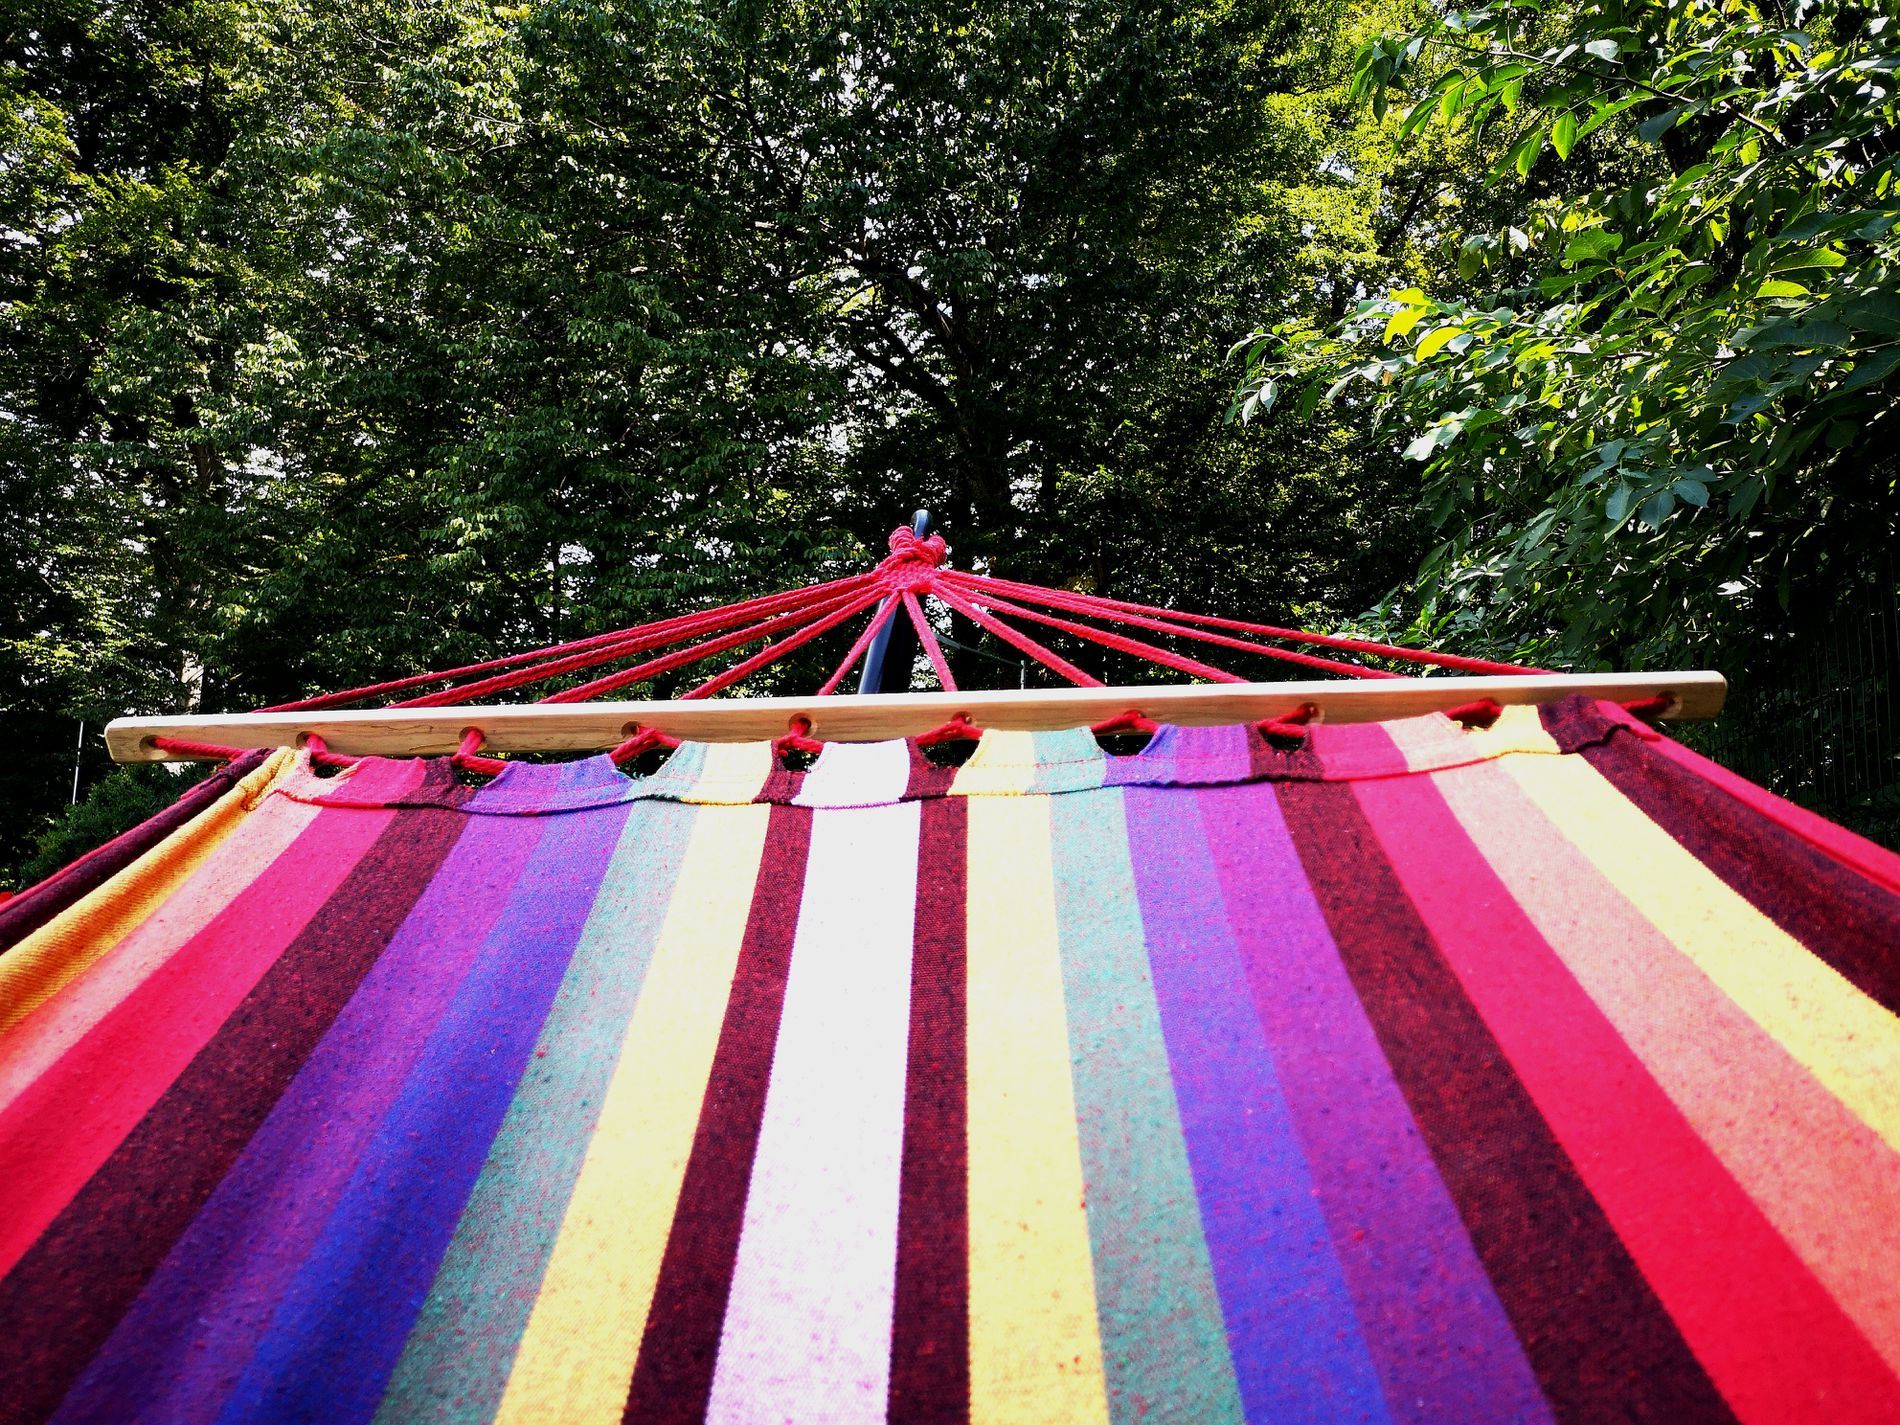
Multicolor Hammock
A multicolor hammock with red fixing ropes in the middle of the woods and trees as background in daylight.
A landscape photo captured from a low angel for a hammock with a multicolor color palette and green color palette trees in the background in daylight. It feels relaxing and has a peaceful atmosphere.
Labels: Furniture, Hammock, Plant, Vegetation, Outdoors, Tree, Trees
Camera: HUAWEI EML-L29
Aperture: F1.8
Exposure: 1/900 sec
ISO: 100
Focal length: 4.0 mm